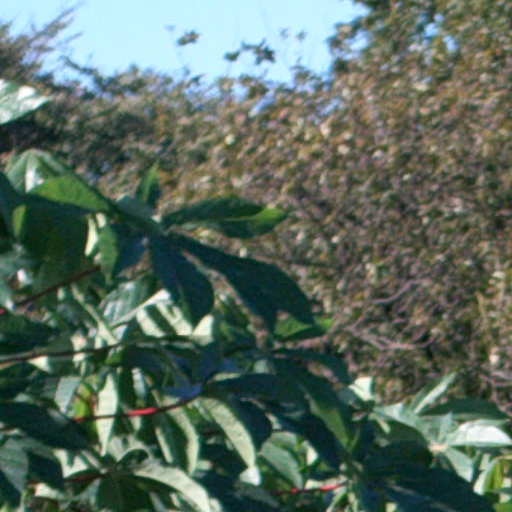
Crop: cassava